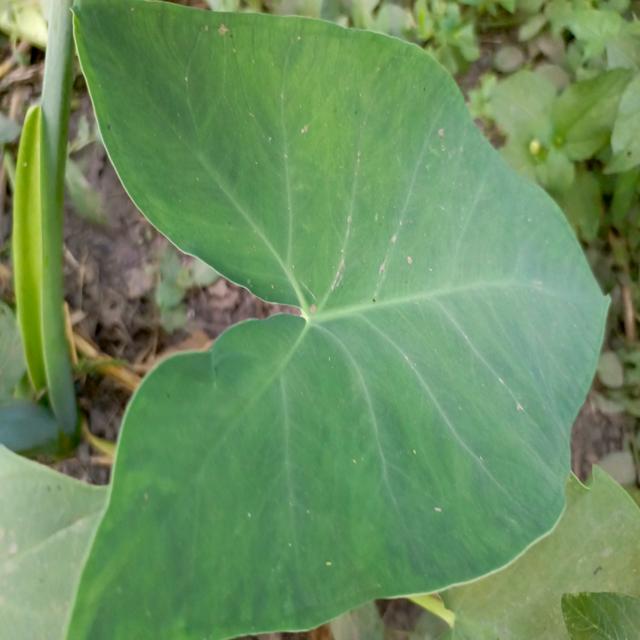
Label: Healthy